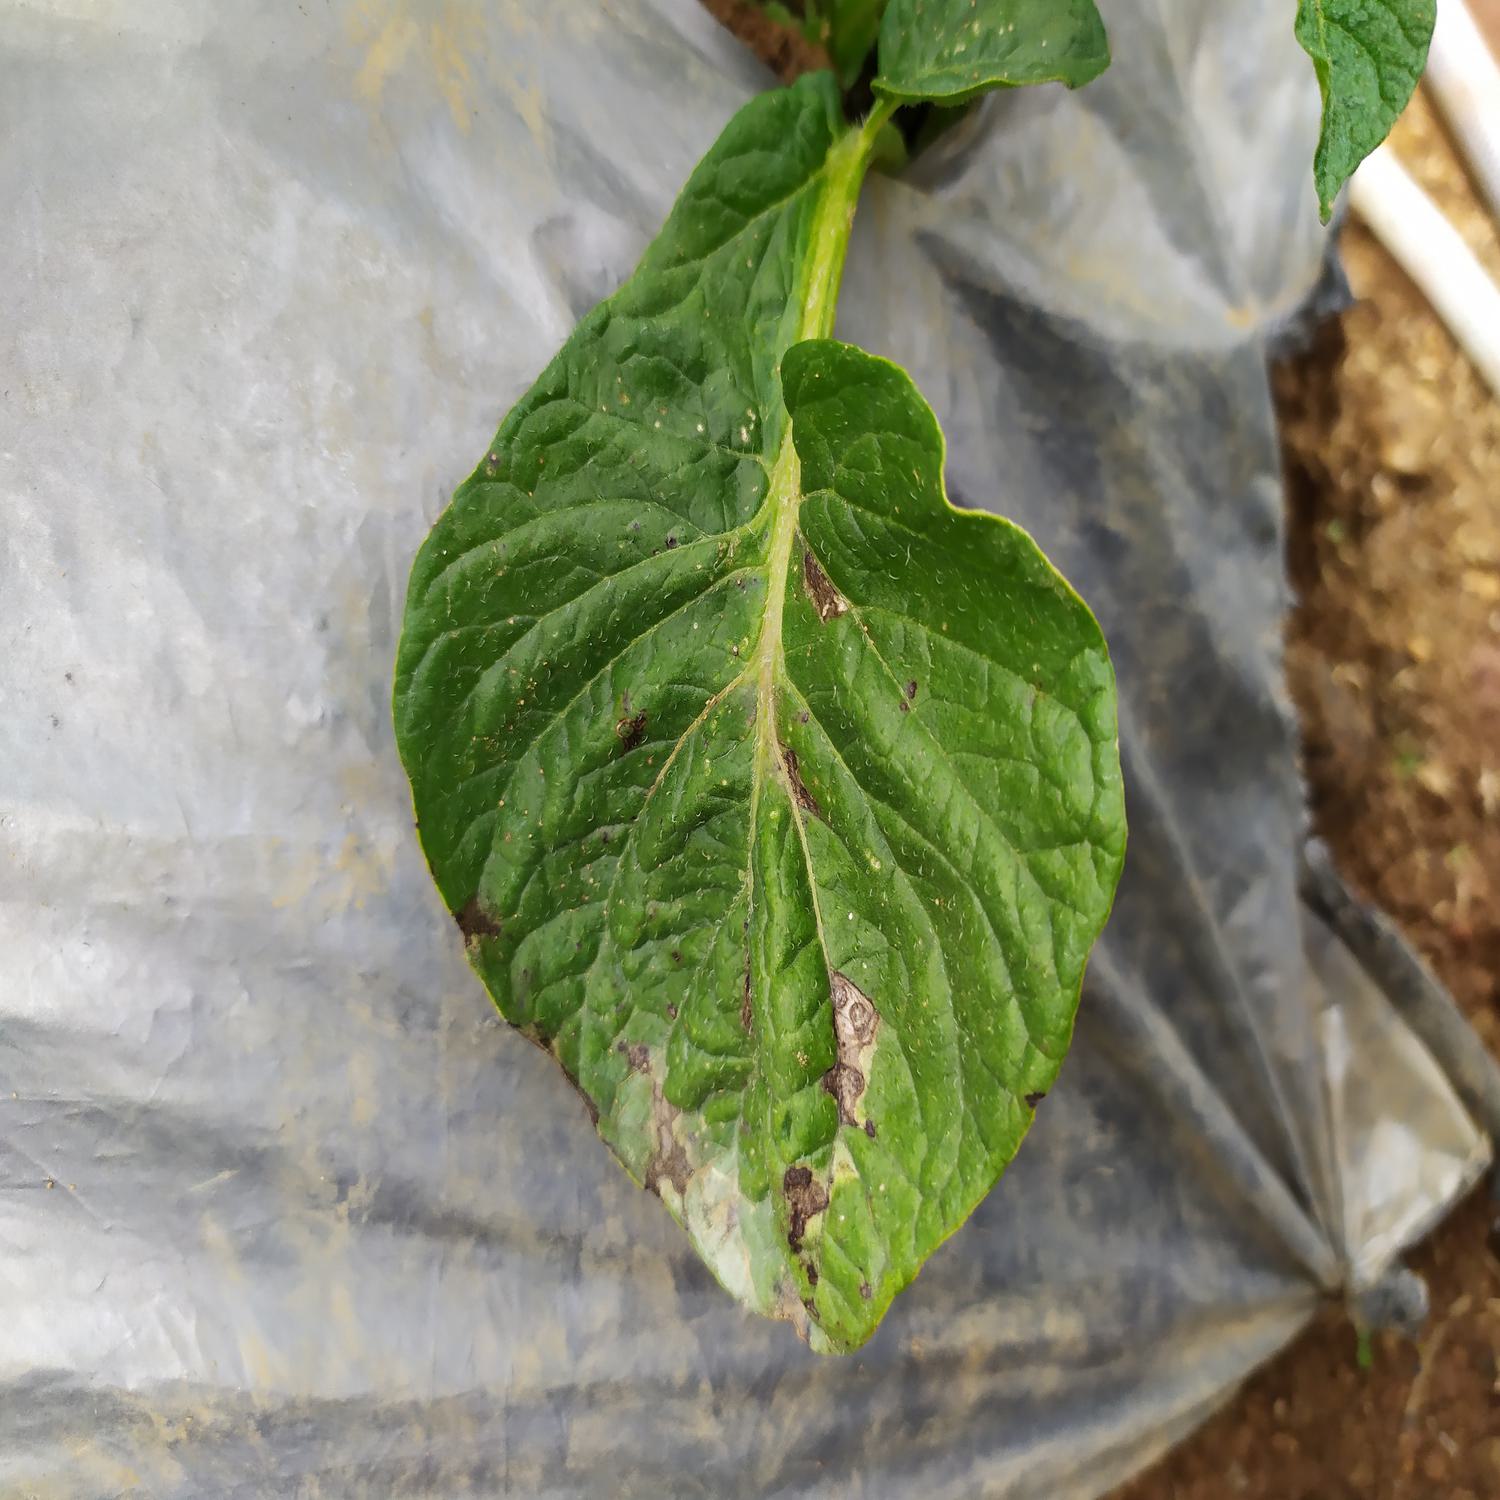
Label: Fungi